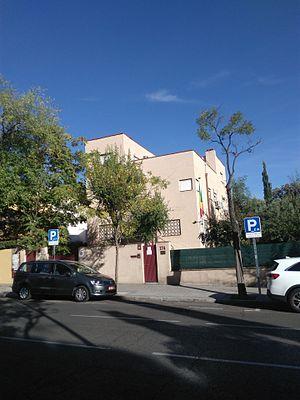
Voici les représentations diplomatiques du Mali à l'étranger :